Korail Class 341000

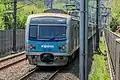
Class 341000 (2nd batch) train 341-26 (ex-Class 2030 train 2-77)

The second generation of Class 341000 trains were built in 1999 by KOROS (Korea Rolling Stock Company) to address the extension of the Ansan Line section of Line 4 from Ansan Station to Oido Station. The cab ends of the driving cars changed completely into a circular front view, which led to the trains being nicknamed "round face" (동글이). The trains used a livery consisting of red and orange stripes when delivered (similar to that of the first generation trains), but after refurbishment, the trains started using the new livery.